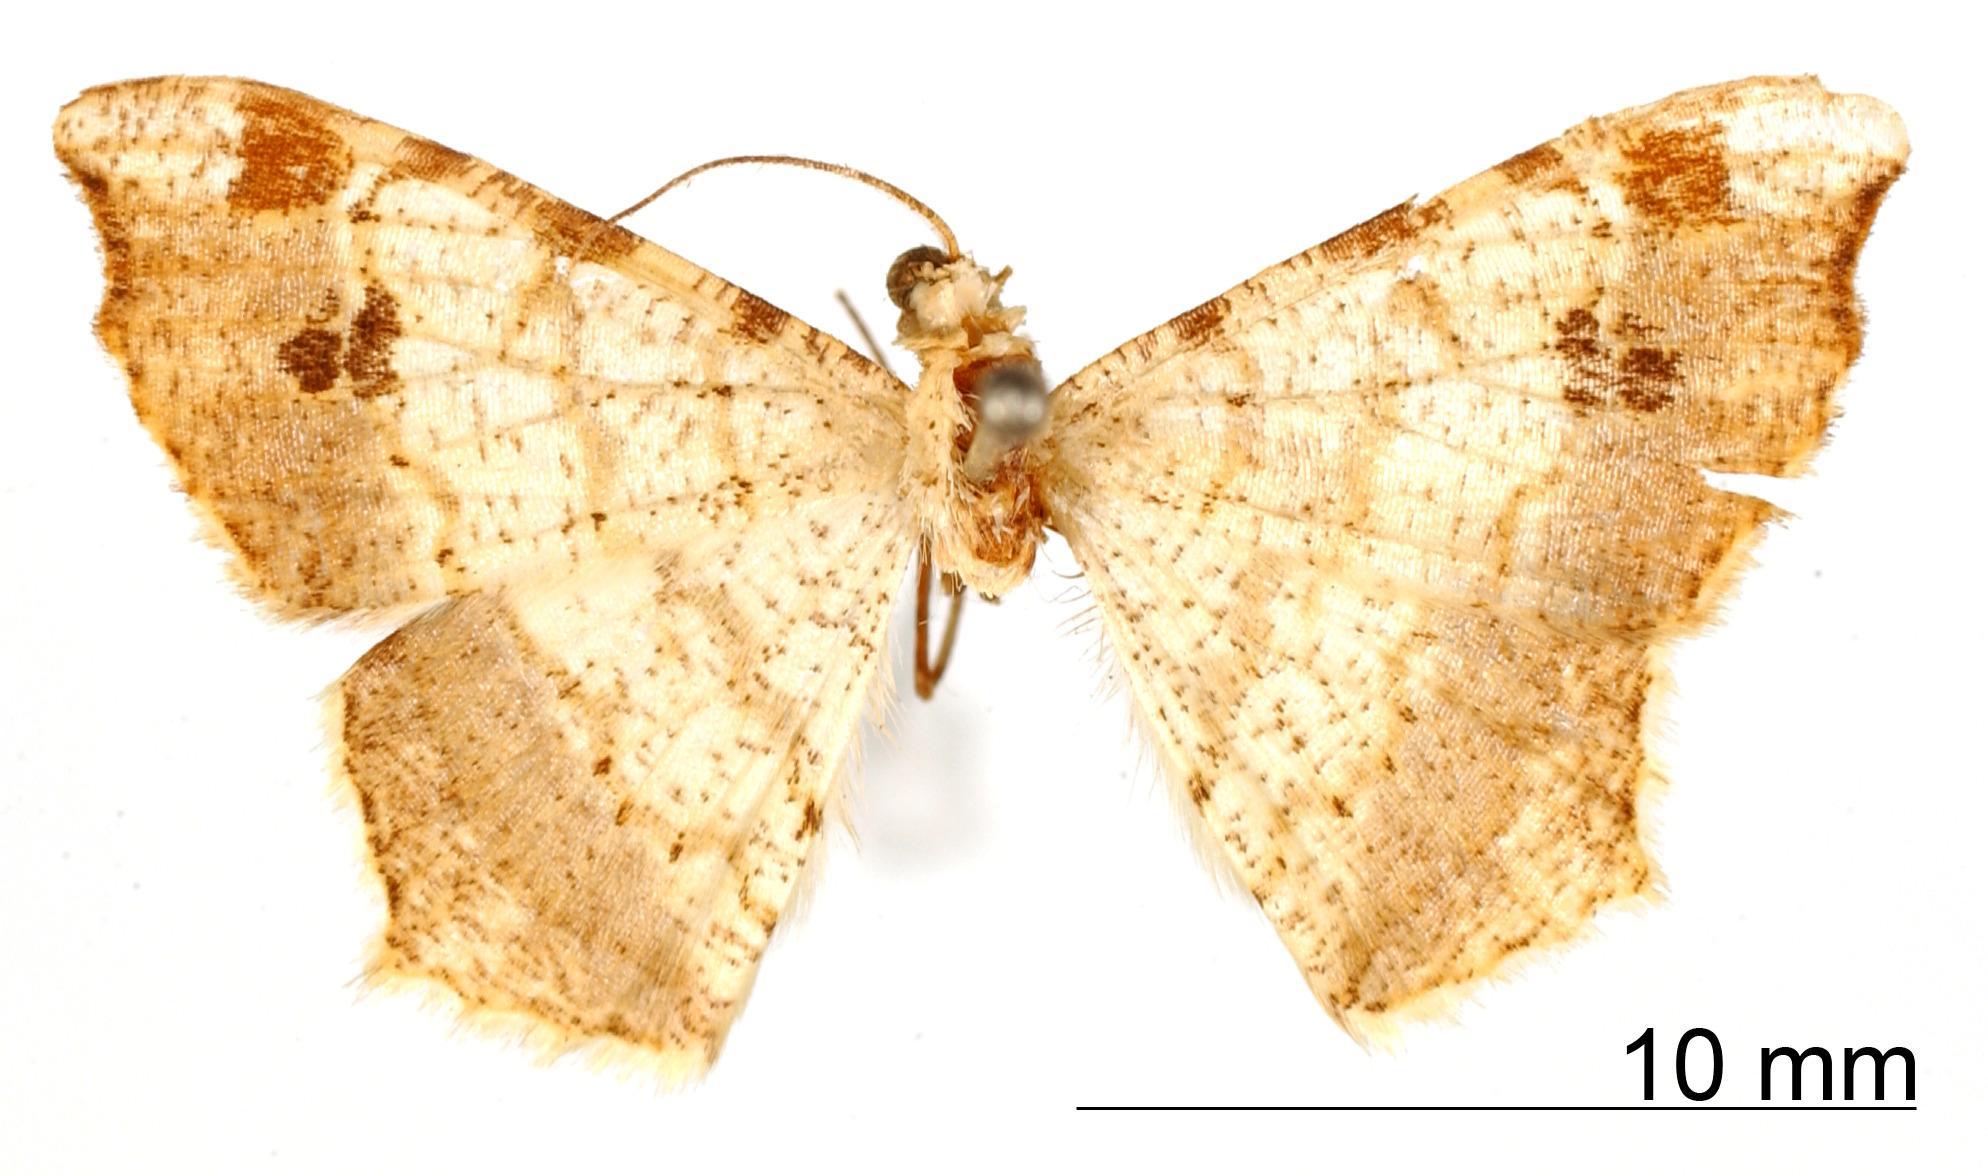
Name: Semiothisa plurimaculata
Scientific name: Semiothisa plurimaculata Warren, 1906
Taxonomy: Animalia, Arthropoda, Insecta, Lepidoptera, Geometridae, Ennominae
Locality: St. Jean, Maroni, French Guiana